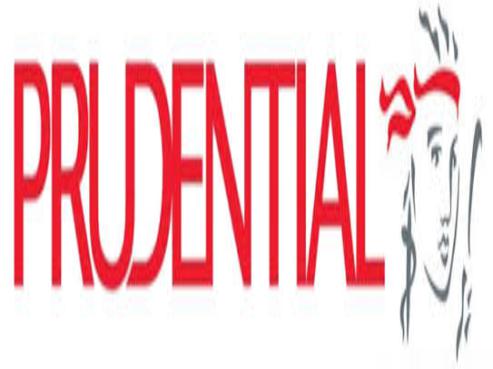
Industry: Others